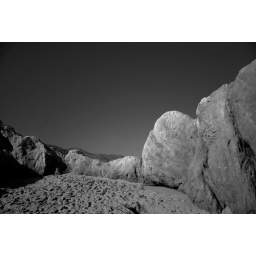
If it doesn't look good in black and white most times it won't look good in color either.